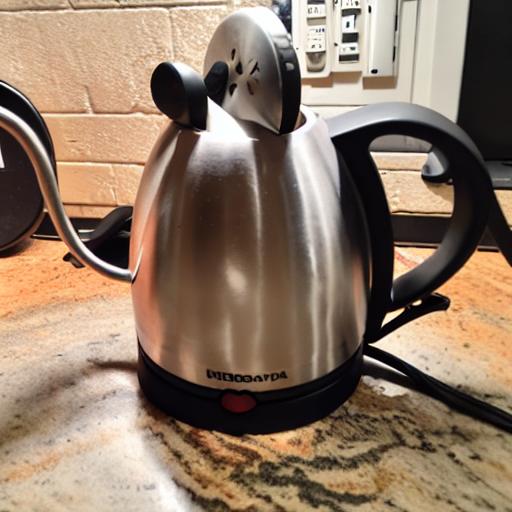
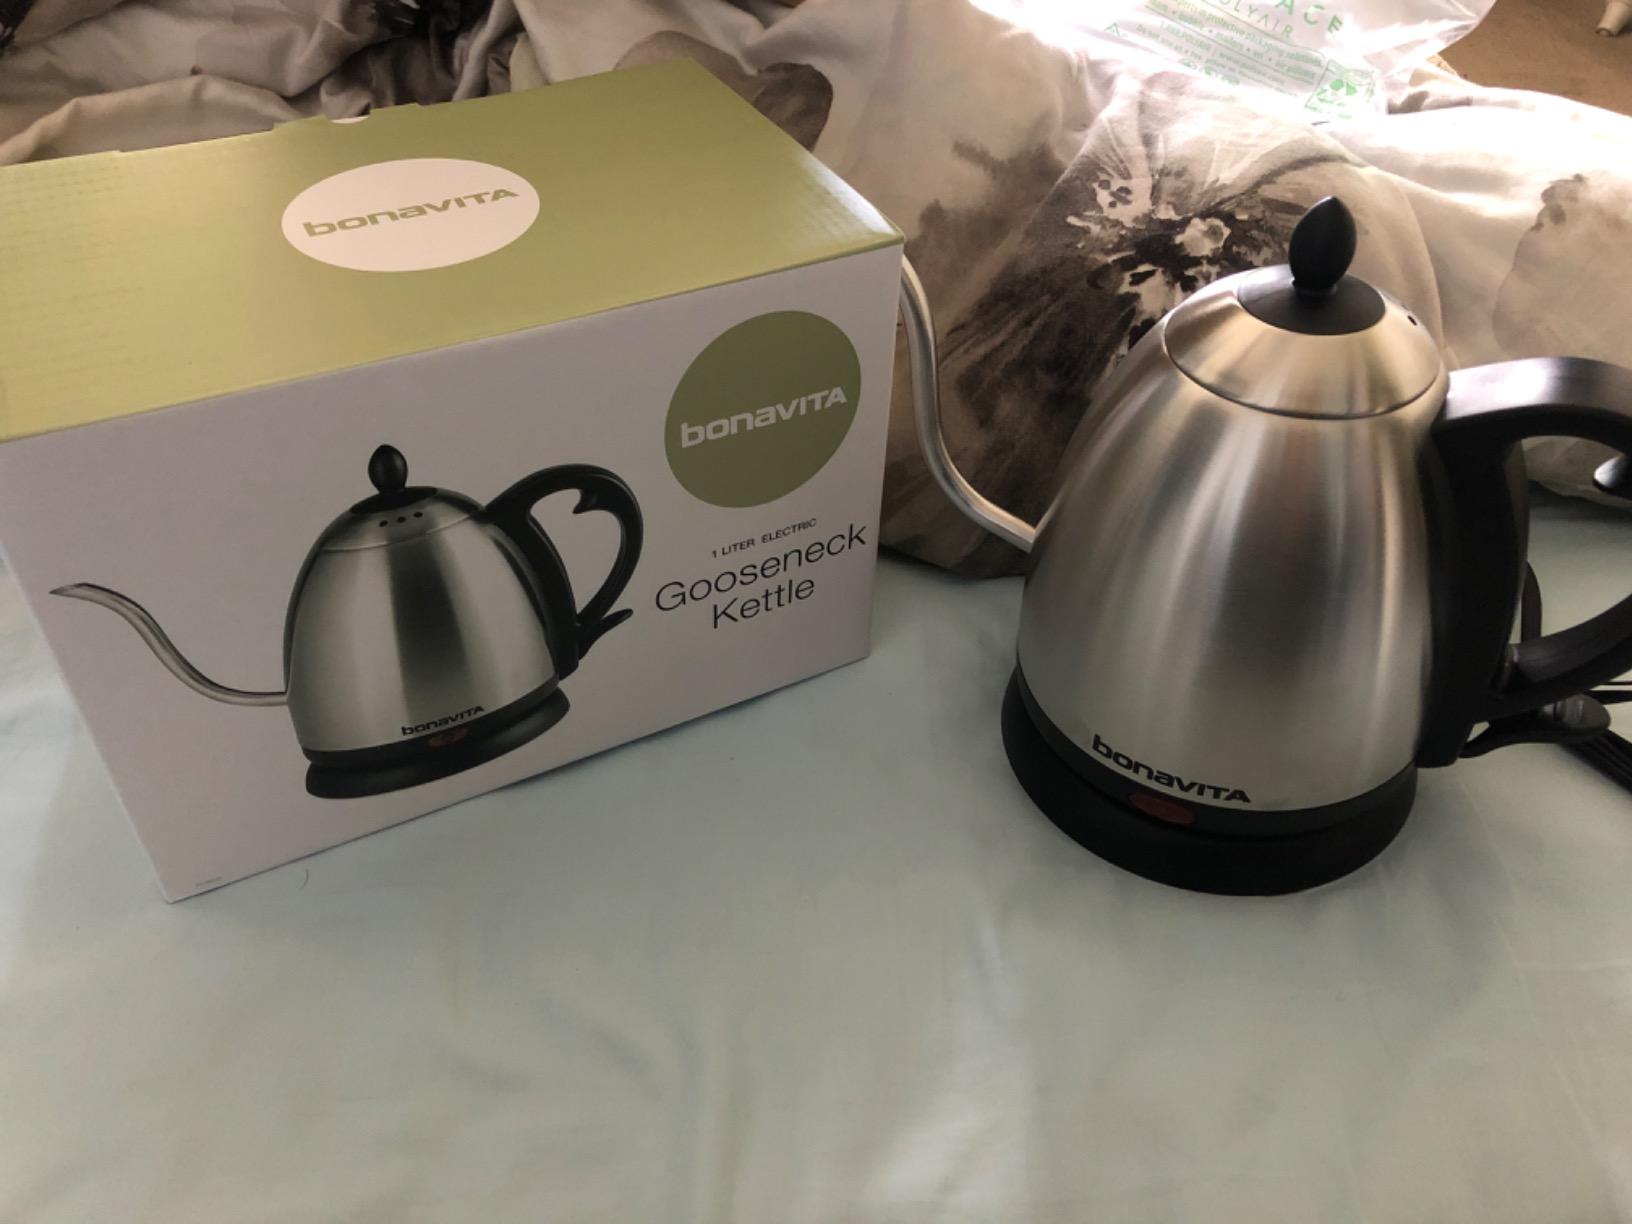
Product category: items_kettle
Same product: no